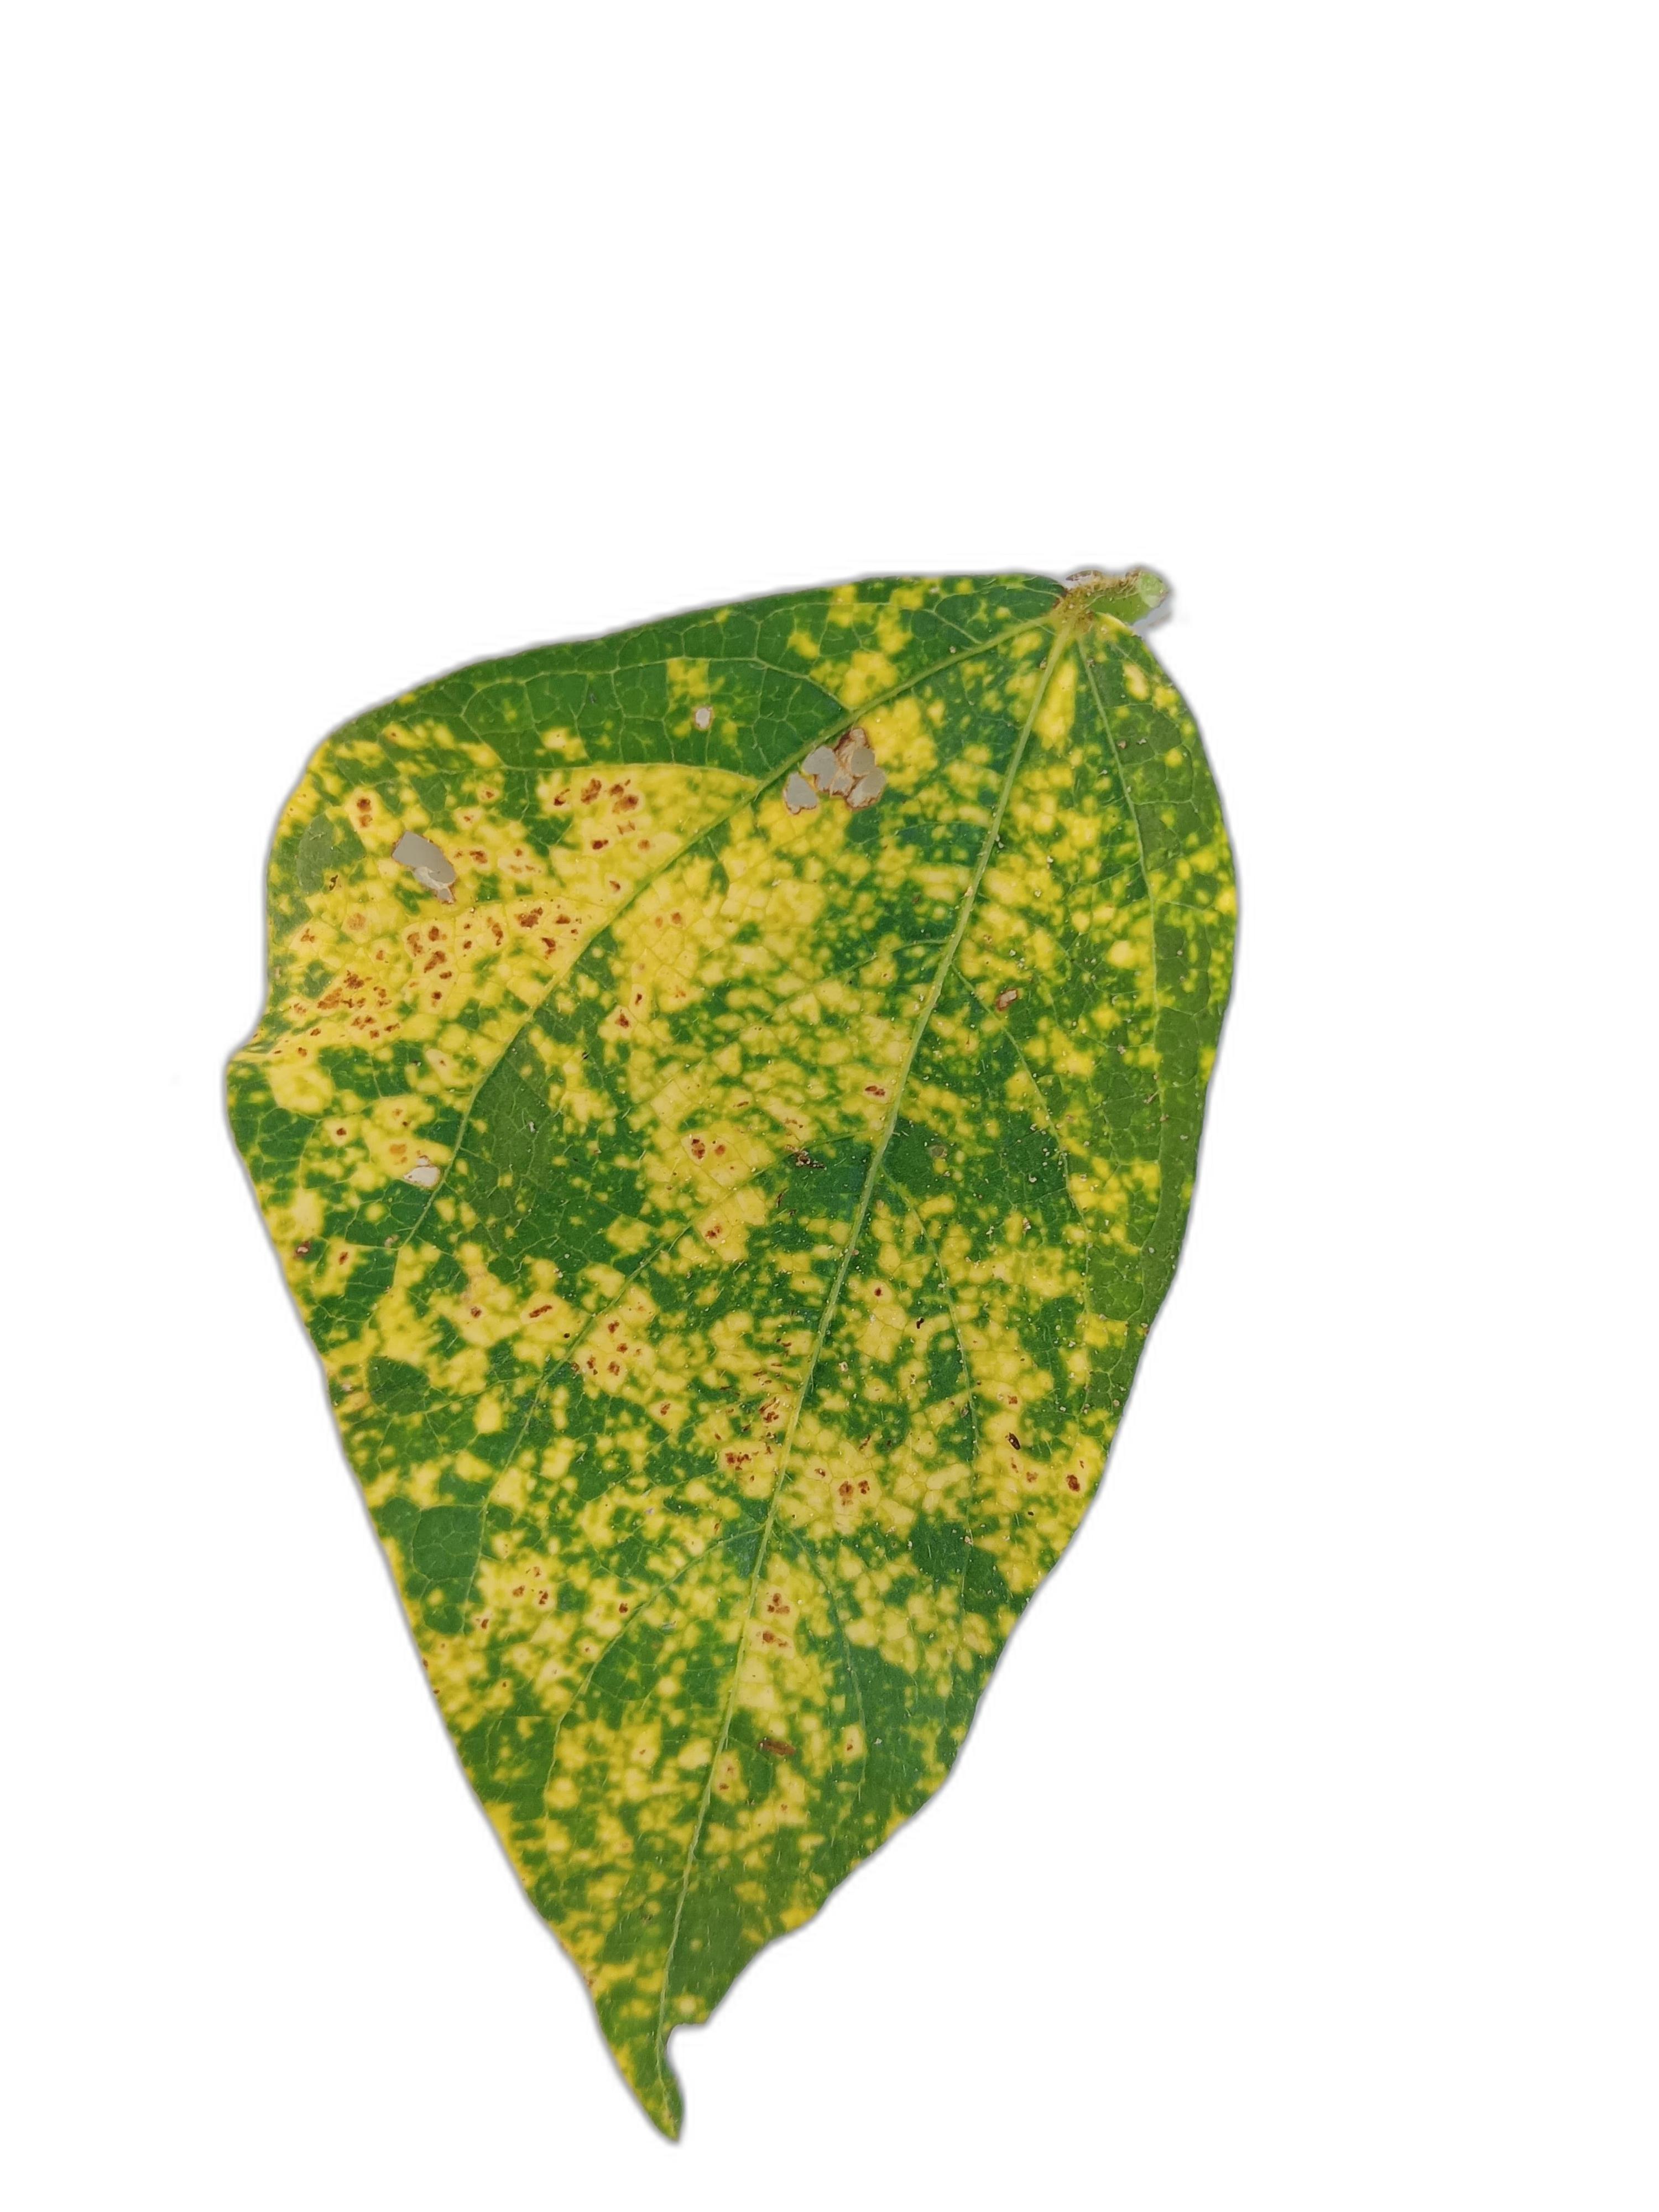
Label: Yellow Mosaic